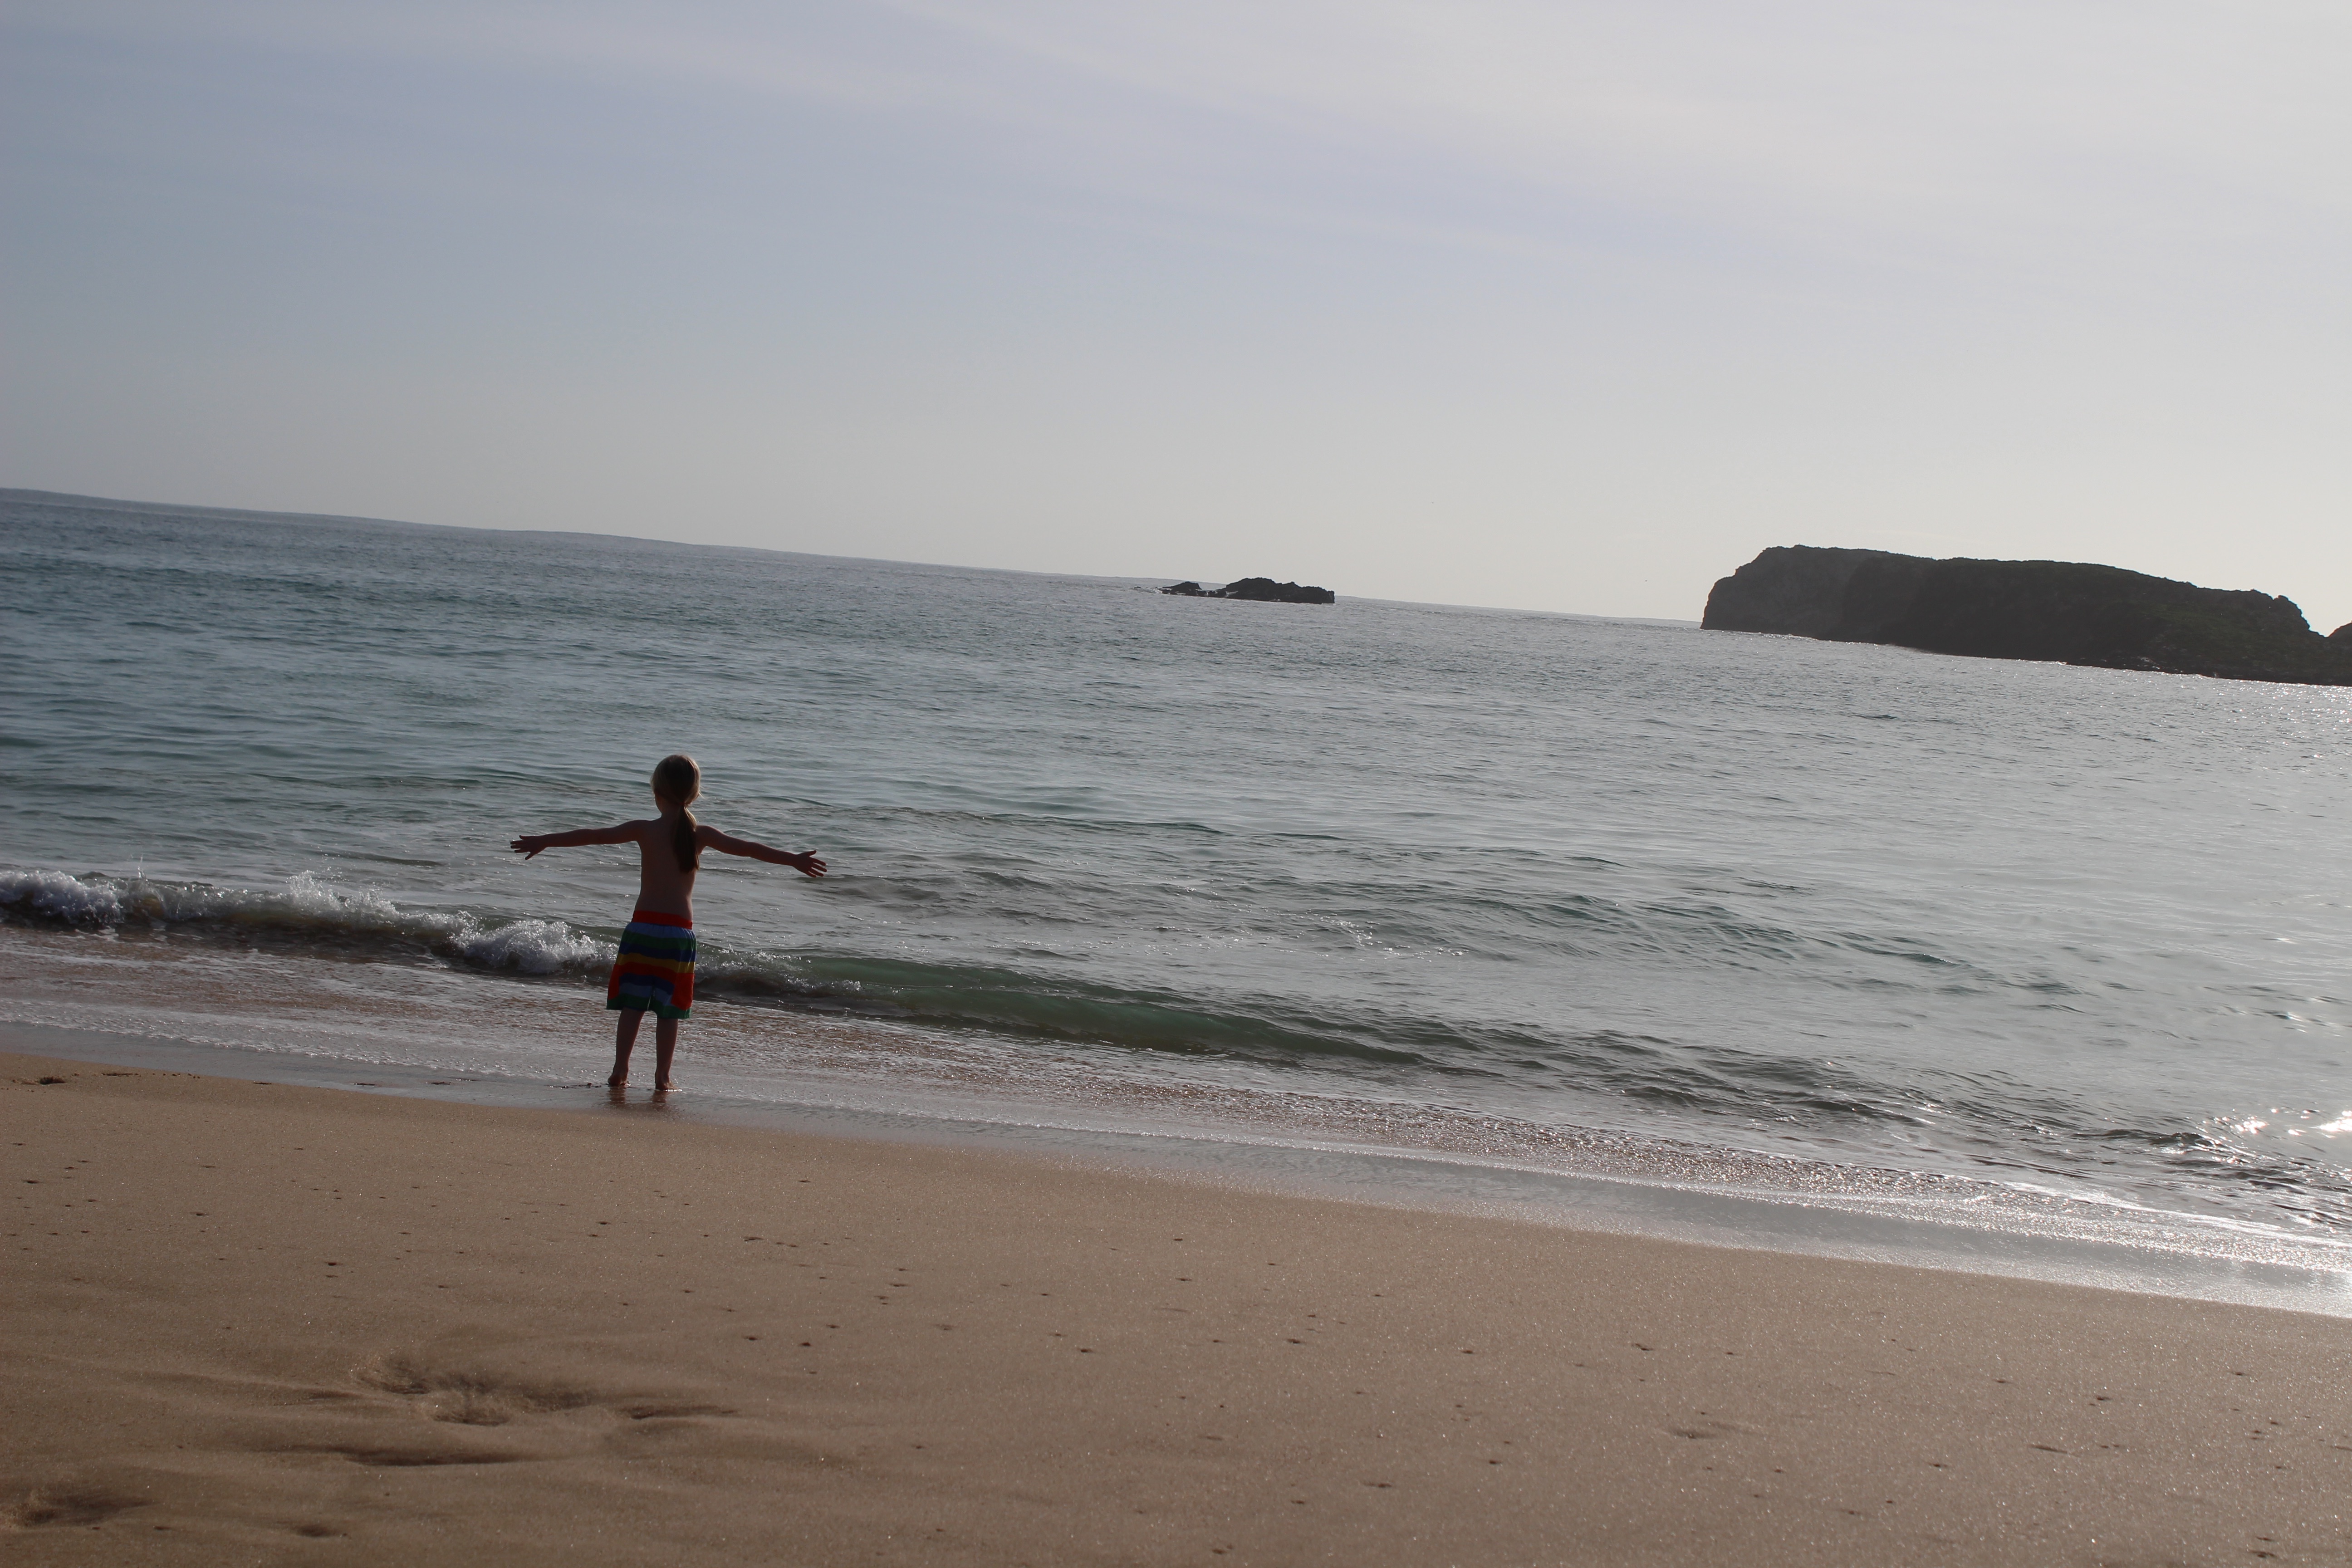
beach, sea, coast, sand, ocean, horizon, shore, wave, surfing, bay, body of water, cape, water sport, wind wave, boardsport, surfing equipment and supplies